15 August (2019 film)

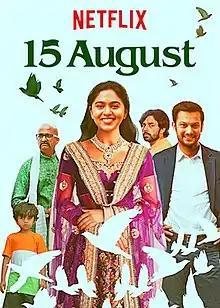
Film poster

15 August is a 2019 Indian Marathi-language drama film directed by Swapnaneel Jaykar and produced by Madhuri Dixit. The film features Rahul Pethe, Mrinmayee Deshpande and Adinath Kothare in the lead roles.